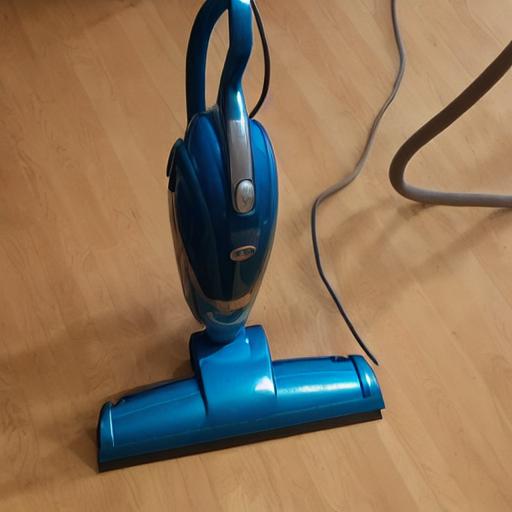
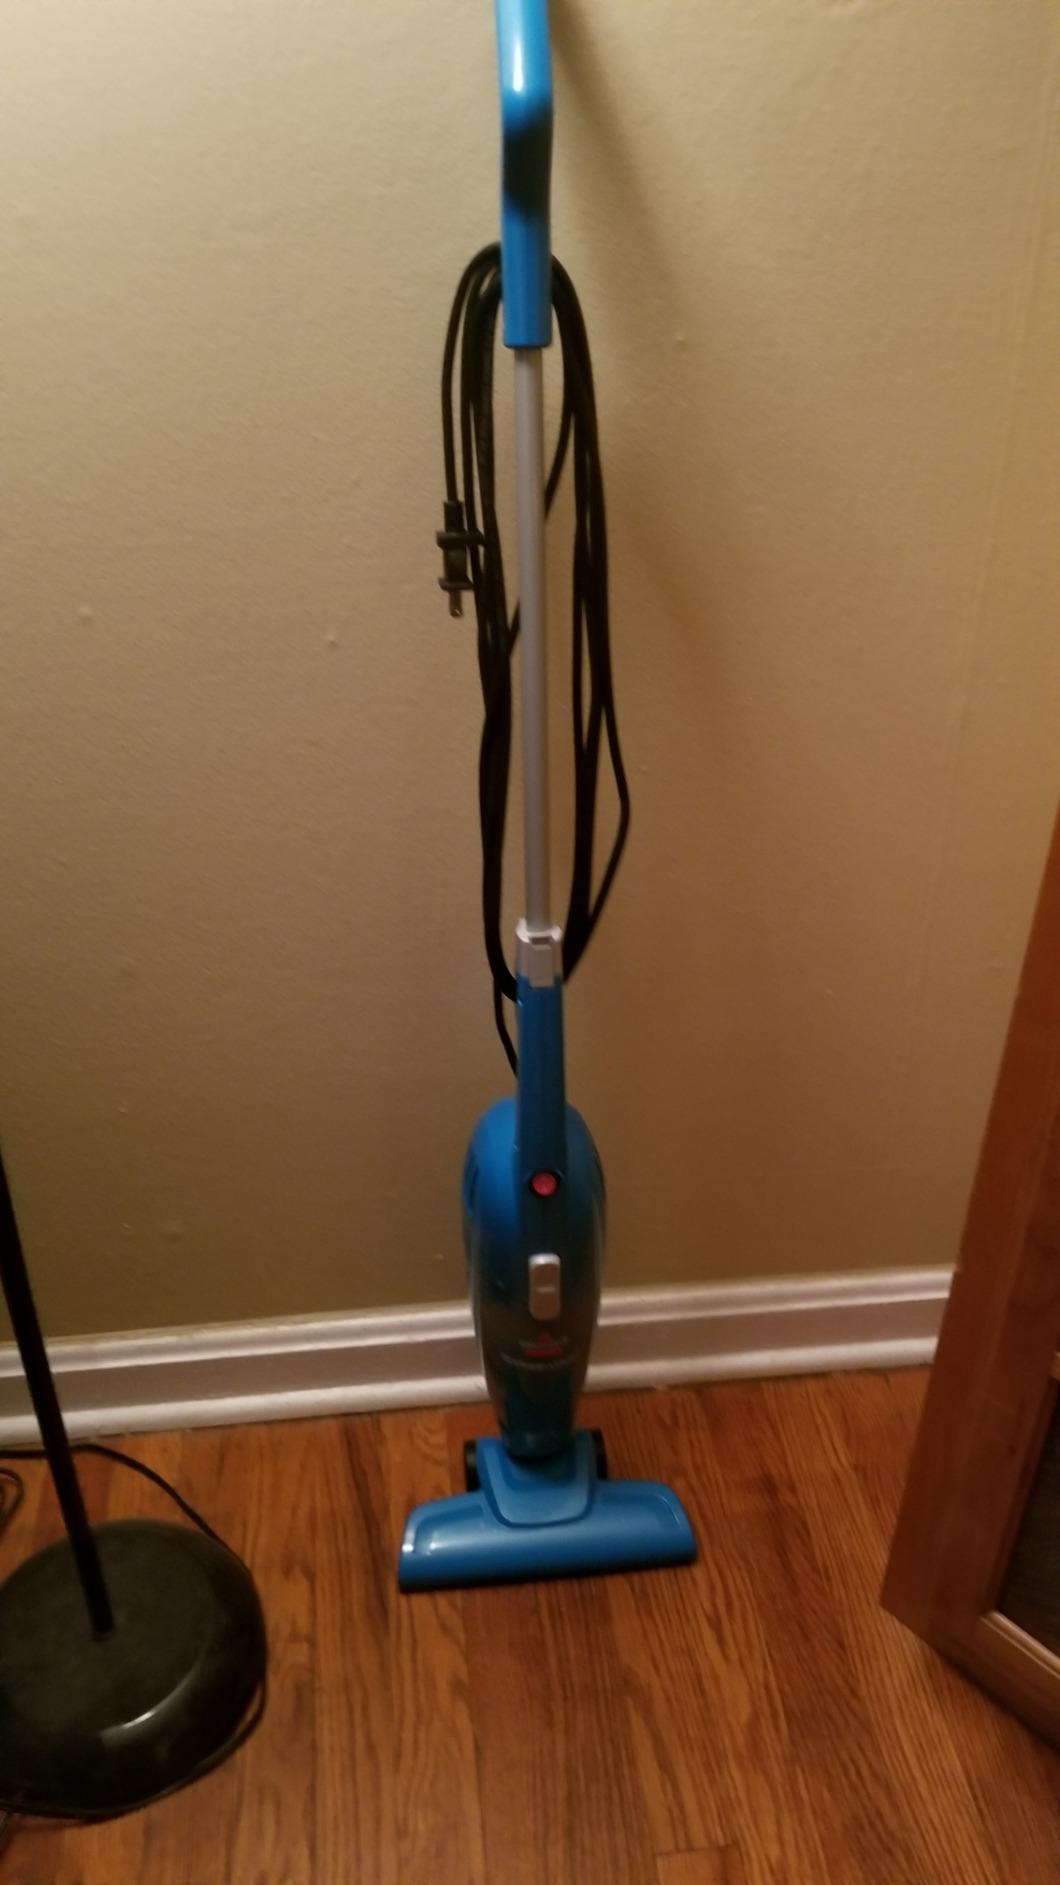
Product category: items_vacuum
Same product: no